Taiko Hirabayashi

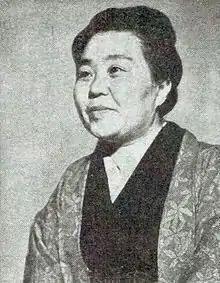

was the pen-name of a Japanese writer. Her real name was Hirabayashi Tai.